Comparative mythology

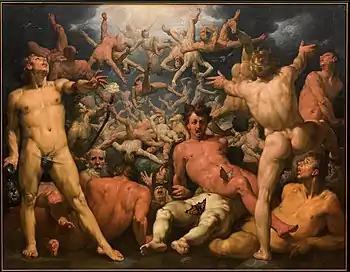
"The Fall of the Titans" (1596–98) by Cornelis Cornelisz van Haarlem

Many myths feature a god who dies and who often returns to life. Such myths are particularly common in Near Eastern mythologies. The anthropologist Sir James Frazer compared these dying god myths in his multi-volume work "The Golden Bough". The Egyptian god Osiris and the Mesopotamian god Tammuz are examples of the dying god, while the Greek myths of Adonis (though a mortal) has often been compared to Osiris and the myths of Zagreus and Dionysos also feature both death and rebirth. Some scholars have noted similarities between polytheistic stories of dying gods and the Christian story of Jesus of Nazareth.